Wittenbergplatz

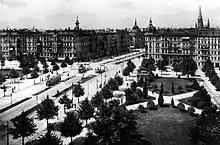
Wittenbergplatz, 1904

It was laid out between 1889 and 1892 in the course of the urban development in the western suburbs of Berlin's Wilhelmine Ring according to the Hobrecht-Plan. The square was then part of a major boulevard running from Kreuzberg to Charlottenburg with numerous sections named after victorious commanders in the German Campaign during the Napoleonic Wars, colloquially called "Generalszug". The westernmost section was named Tauentzienstraße after General Bogislav von Tauentzien, who had received the honorific title "von Wittenberg" after the storming of the French-occupied town of Wittenberg on 14 February 1814 (although General Lieutenant Leopold Wilhelm von Dobschütz had actually led the Prussian troops). Therefore, the adjacent square got the name "Wittenbergplatz"